Sinosauropteryx

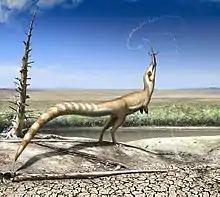
Restoration of "S. prima" preying on "Dalinghosaurus", by Bob Nicholls

In their description of "S. lingyuanensis", Qiu et al. (2025) also commented on the monophyly of Compsognathidae and revived the previously monotypic Sinosauropterygidae within Coelurosauria as a monophyletic family containing all compsognathid-like theropods from the Jehol Biota of China ("Sinosauropteryx", "Huadanosaurus", "Huaxiagnathus" and "Sinocalliopteryx") in addition to "Mirischia". Their phylogenetic analyses using two separate datasets are reproduced below: